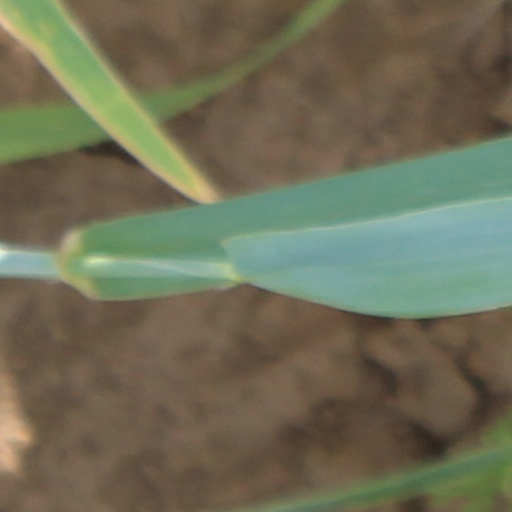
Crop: wheat